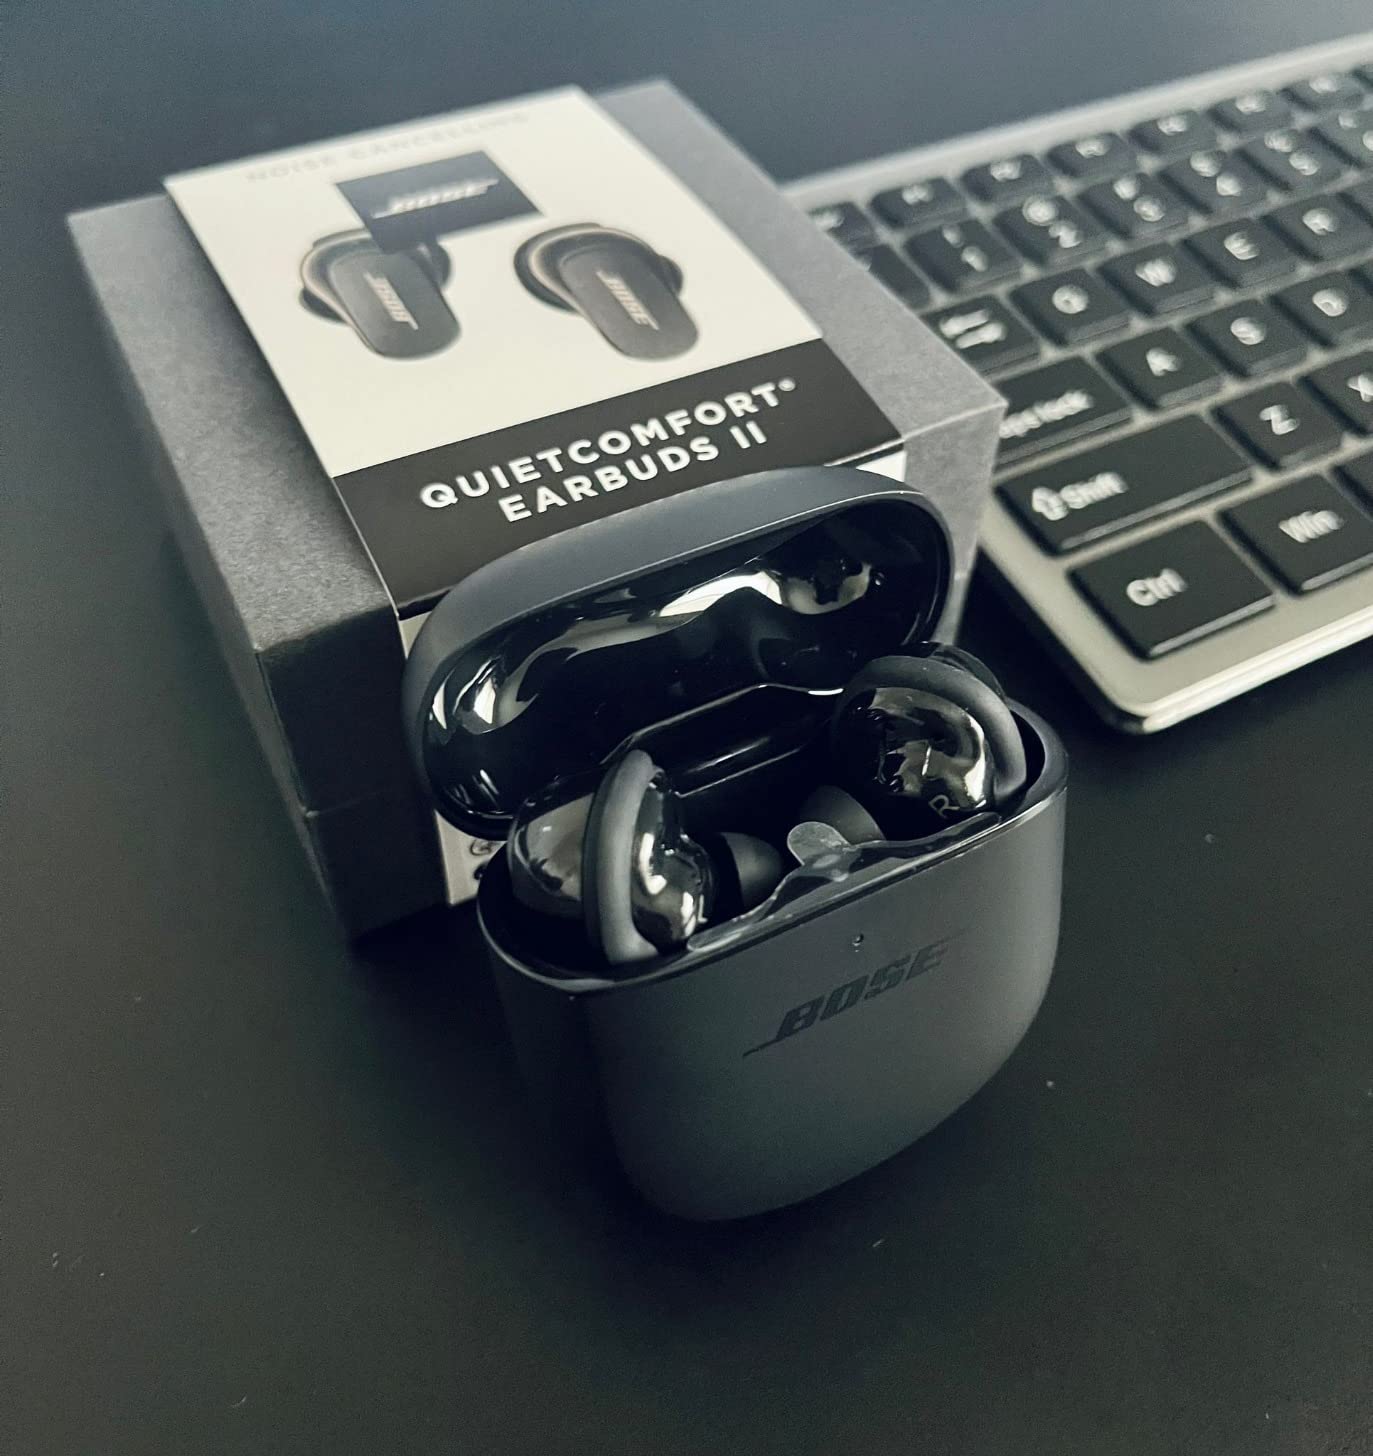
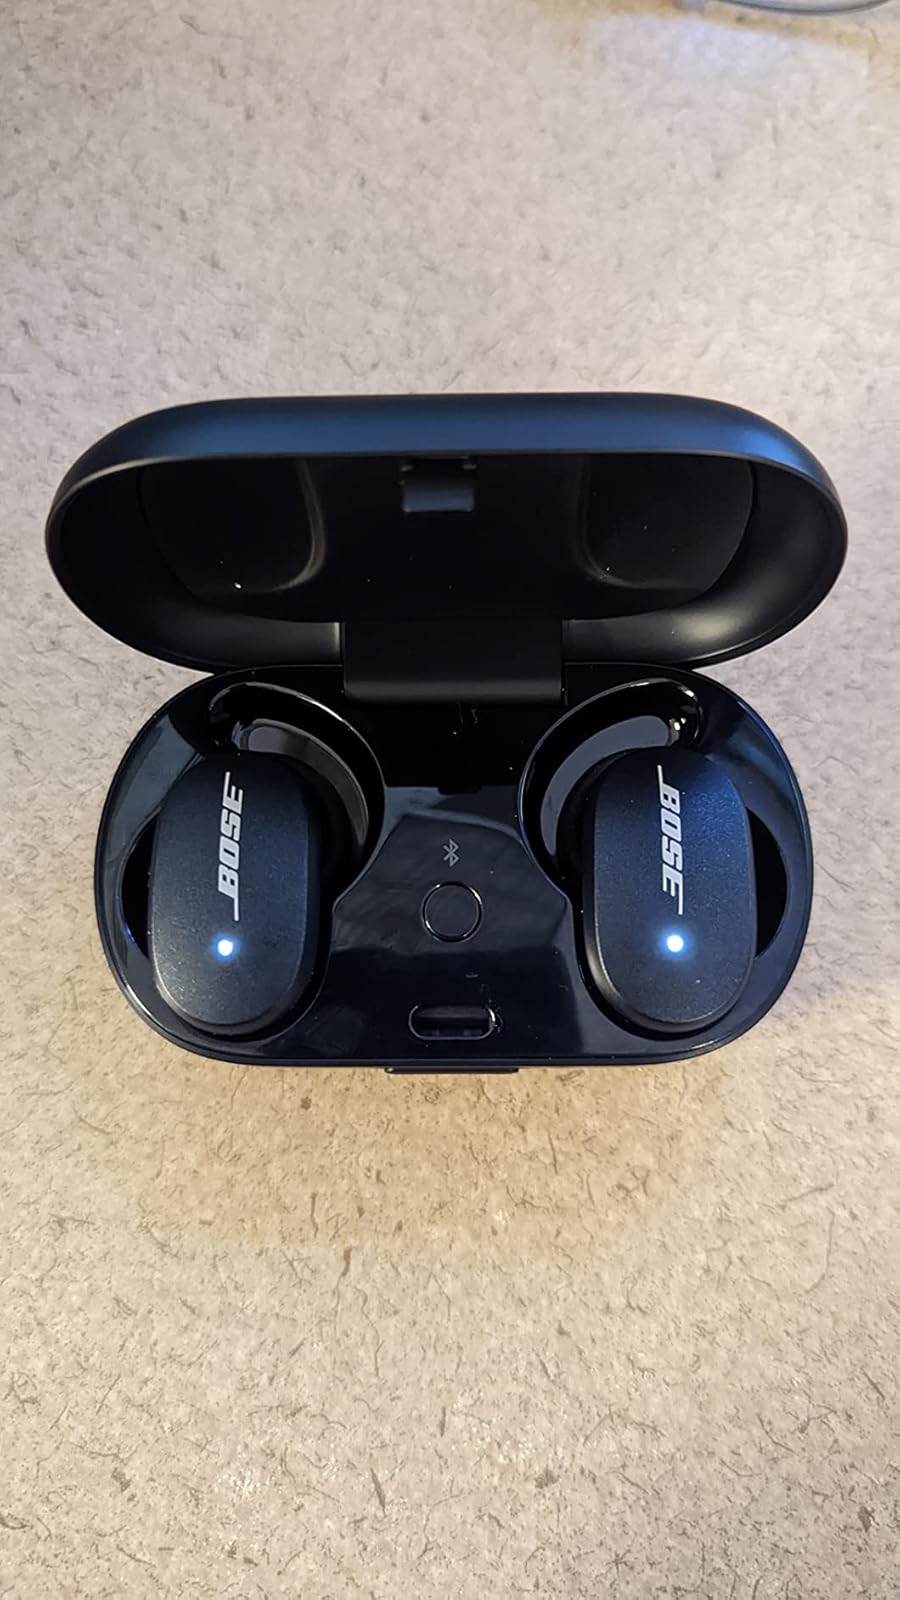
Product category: earbuds
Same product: no